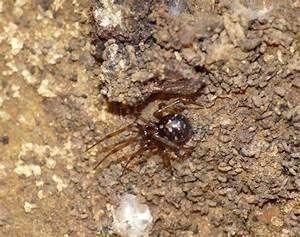
spider